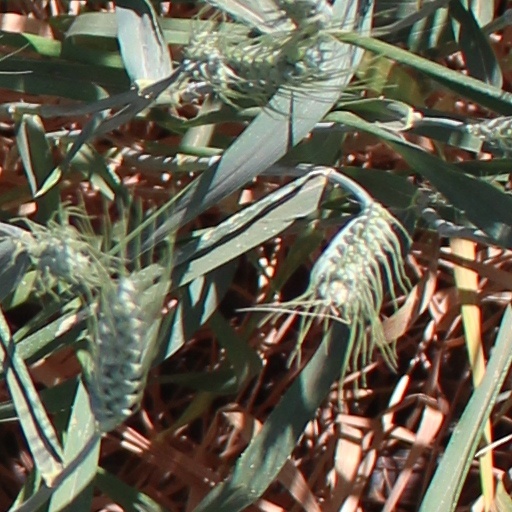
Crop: wheat